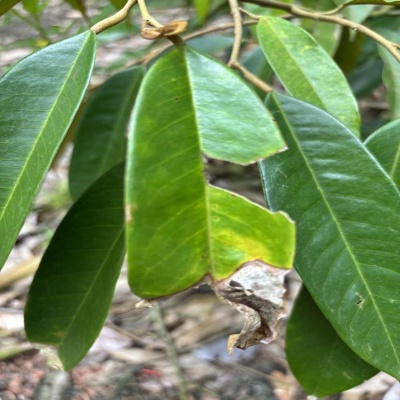
Label: Leaf_Blight